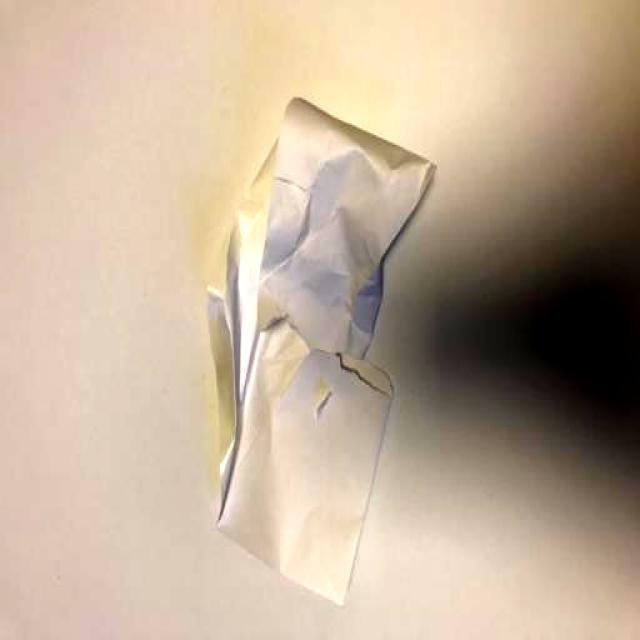
Label: Paper